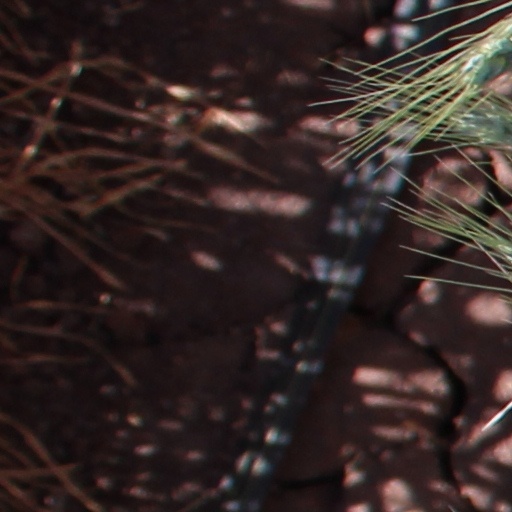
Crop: wheat